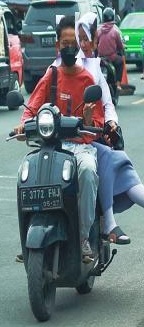
person-with-helmet: 0
person-without-helmet: 2